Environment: real
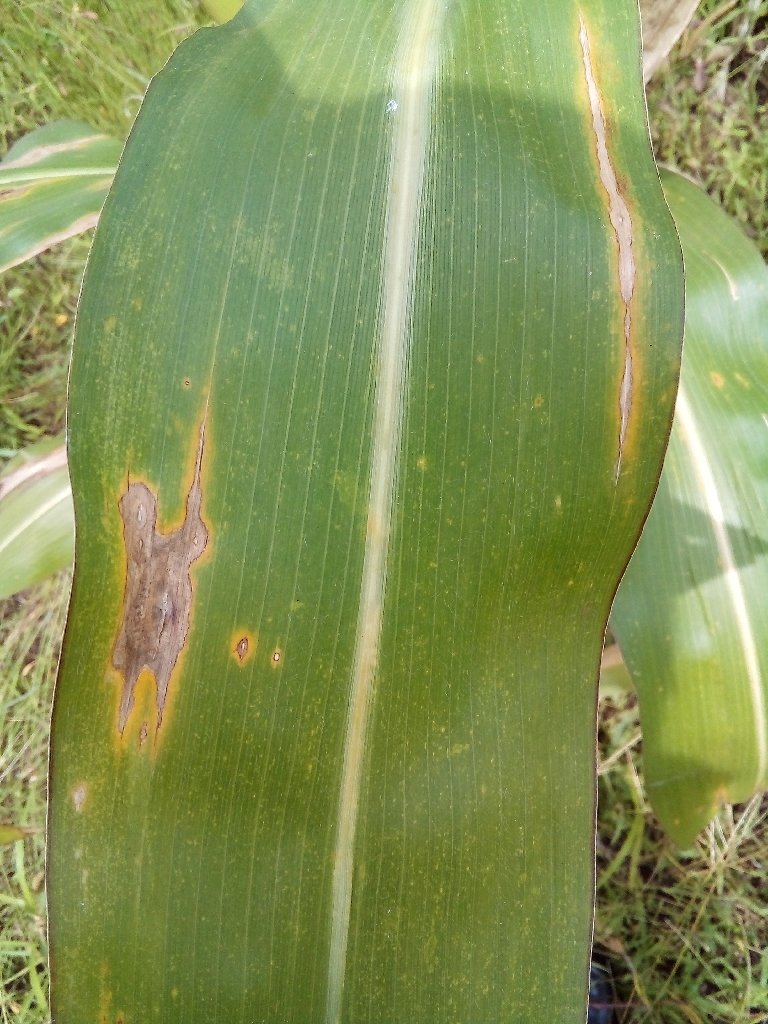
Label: northern_corn_leaf_blight